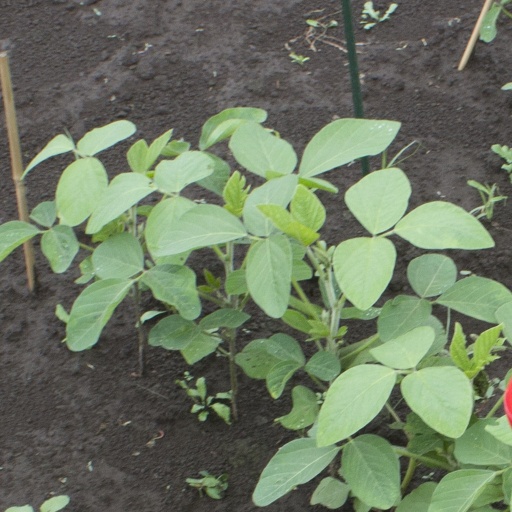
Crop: soybean